Describe the emotion expressed in this image:  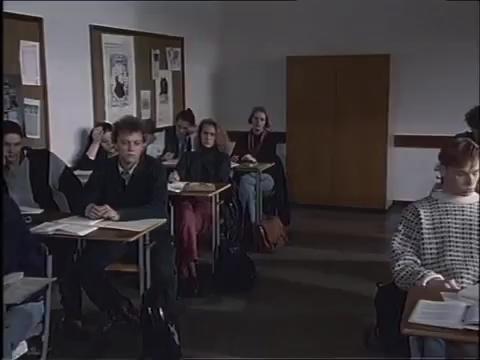
This person displays Fear, valence and arousal with low intensity.